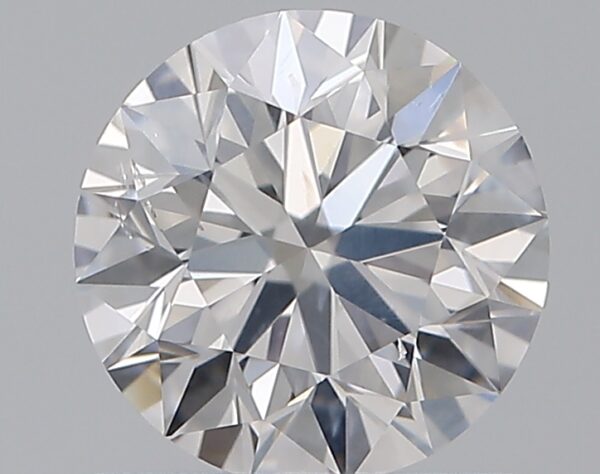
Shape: round
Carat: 0.8
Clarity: SI2
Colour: D
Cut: EX
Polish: EX
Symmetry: EX
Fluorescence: F
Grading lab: GIA
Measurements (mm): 5.9 x 5.94 x 3.7